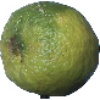
Label: limes